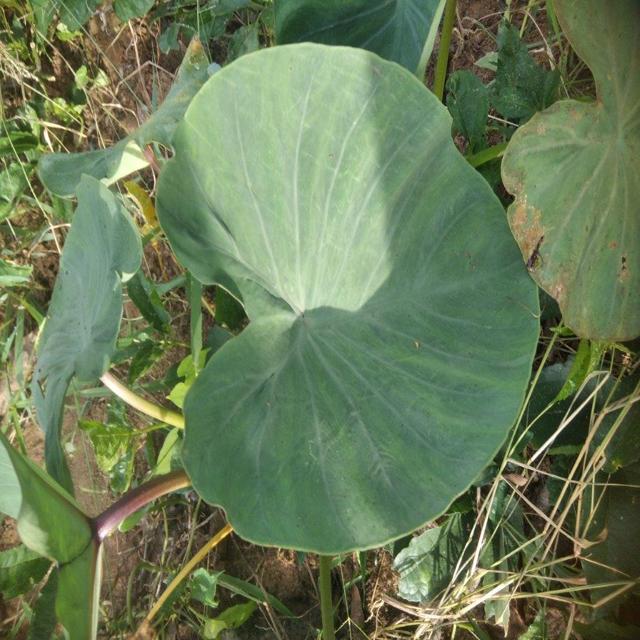
Label: Healthy